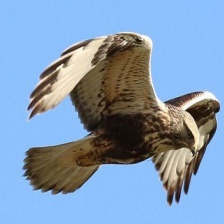
Species: ROUGH LEG BUZZARD
Scientific name: BUTEO LAGOPUS